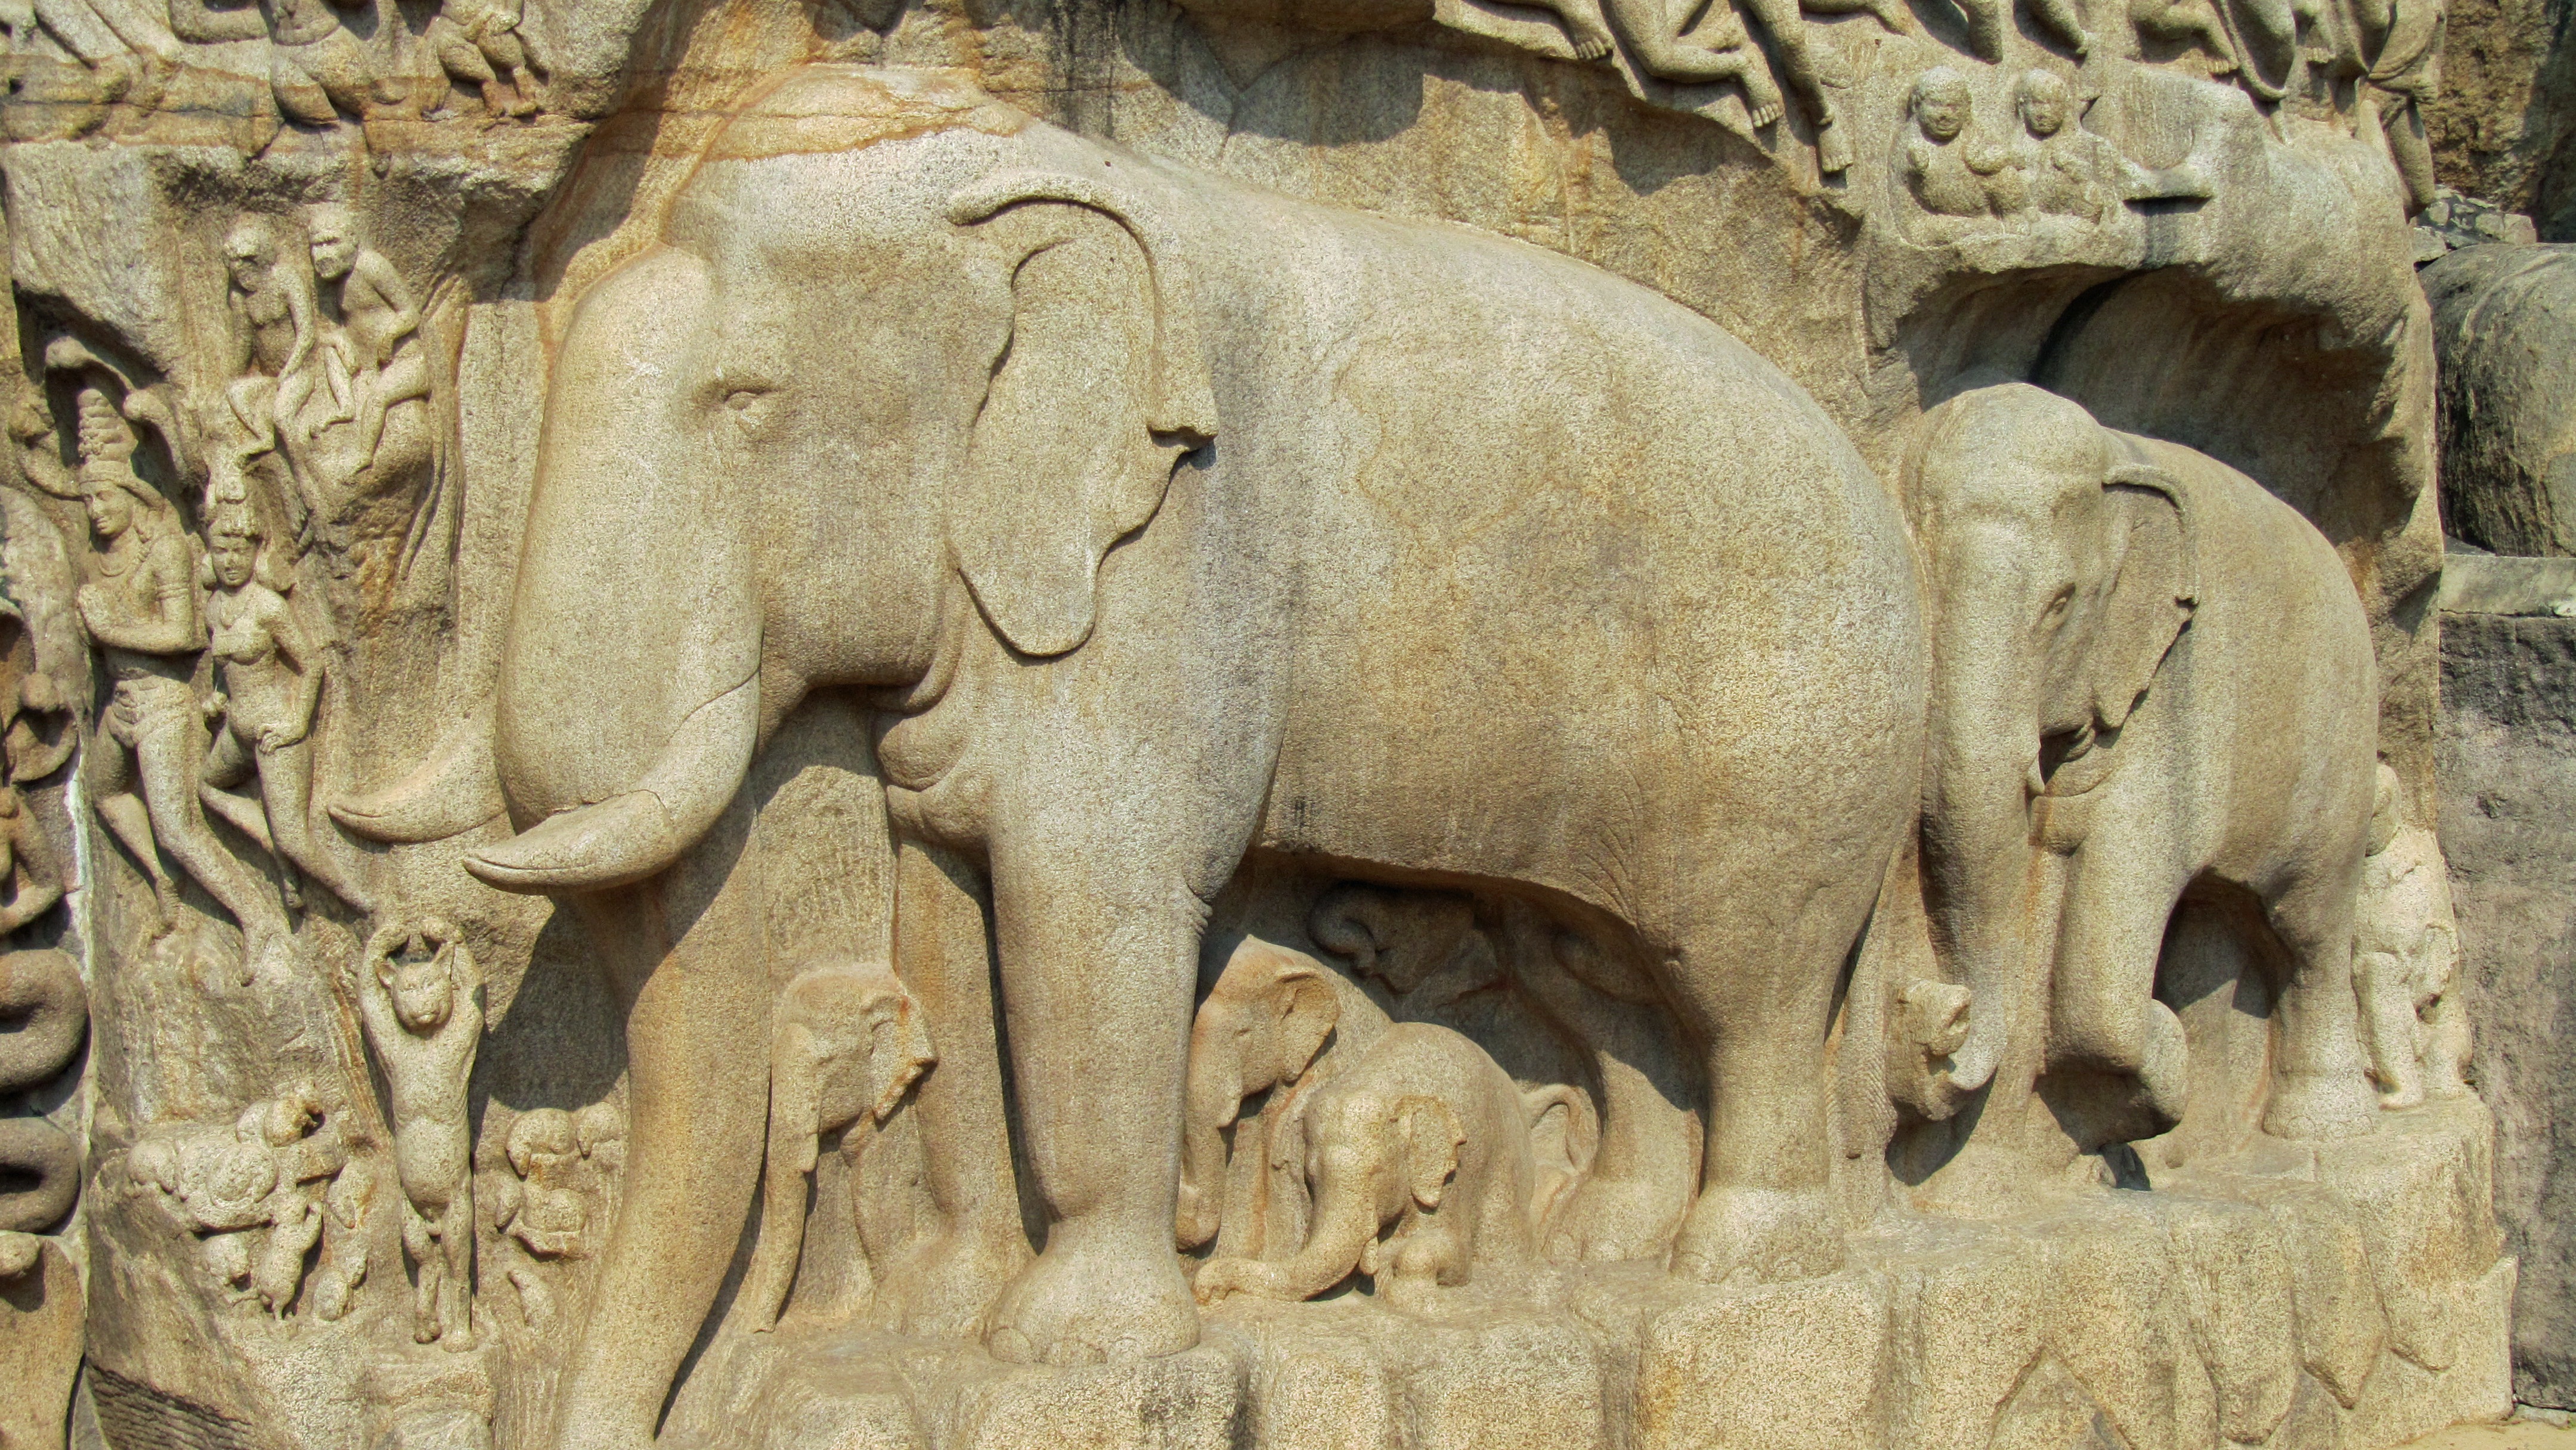
wildlife, zoo, horn, mammal, fauna, elephant, sculpture, art, temple, india, carving, granite, relief, stone carving, indian elephant, ancient history, elephants and mammoths, mahapalipuram, mammalapuram, descent of the ganga